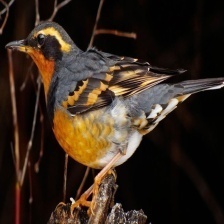
Species: VARIED THRUSH
Scientific name: IXOREUS NAEVIUS